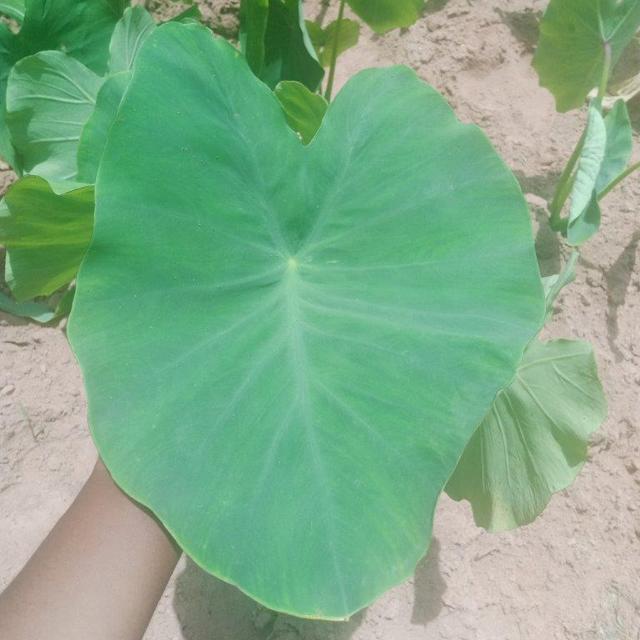
Label: Healthy